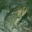
Label: frog